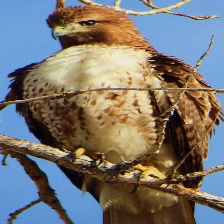
Species: RED TAILED HAWK
Scientific name: BUTEO JAMAICENSIS